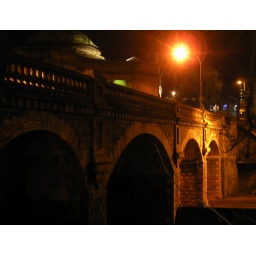
A road bridge in aberdeen